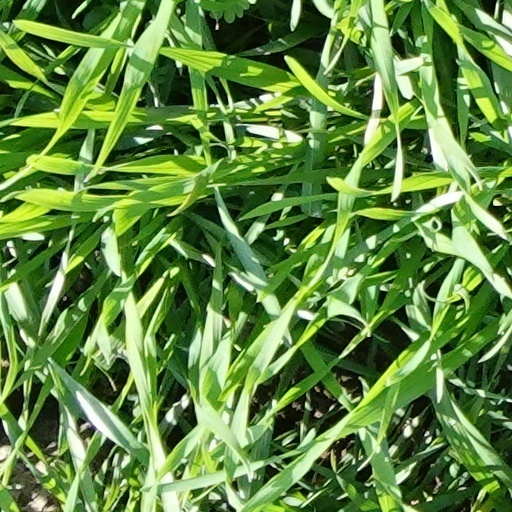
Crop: wheat